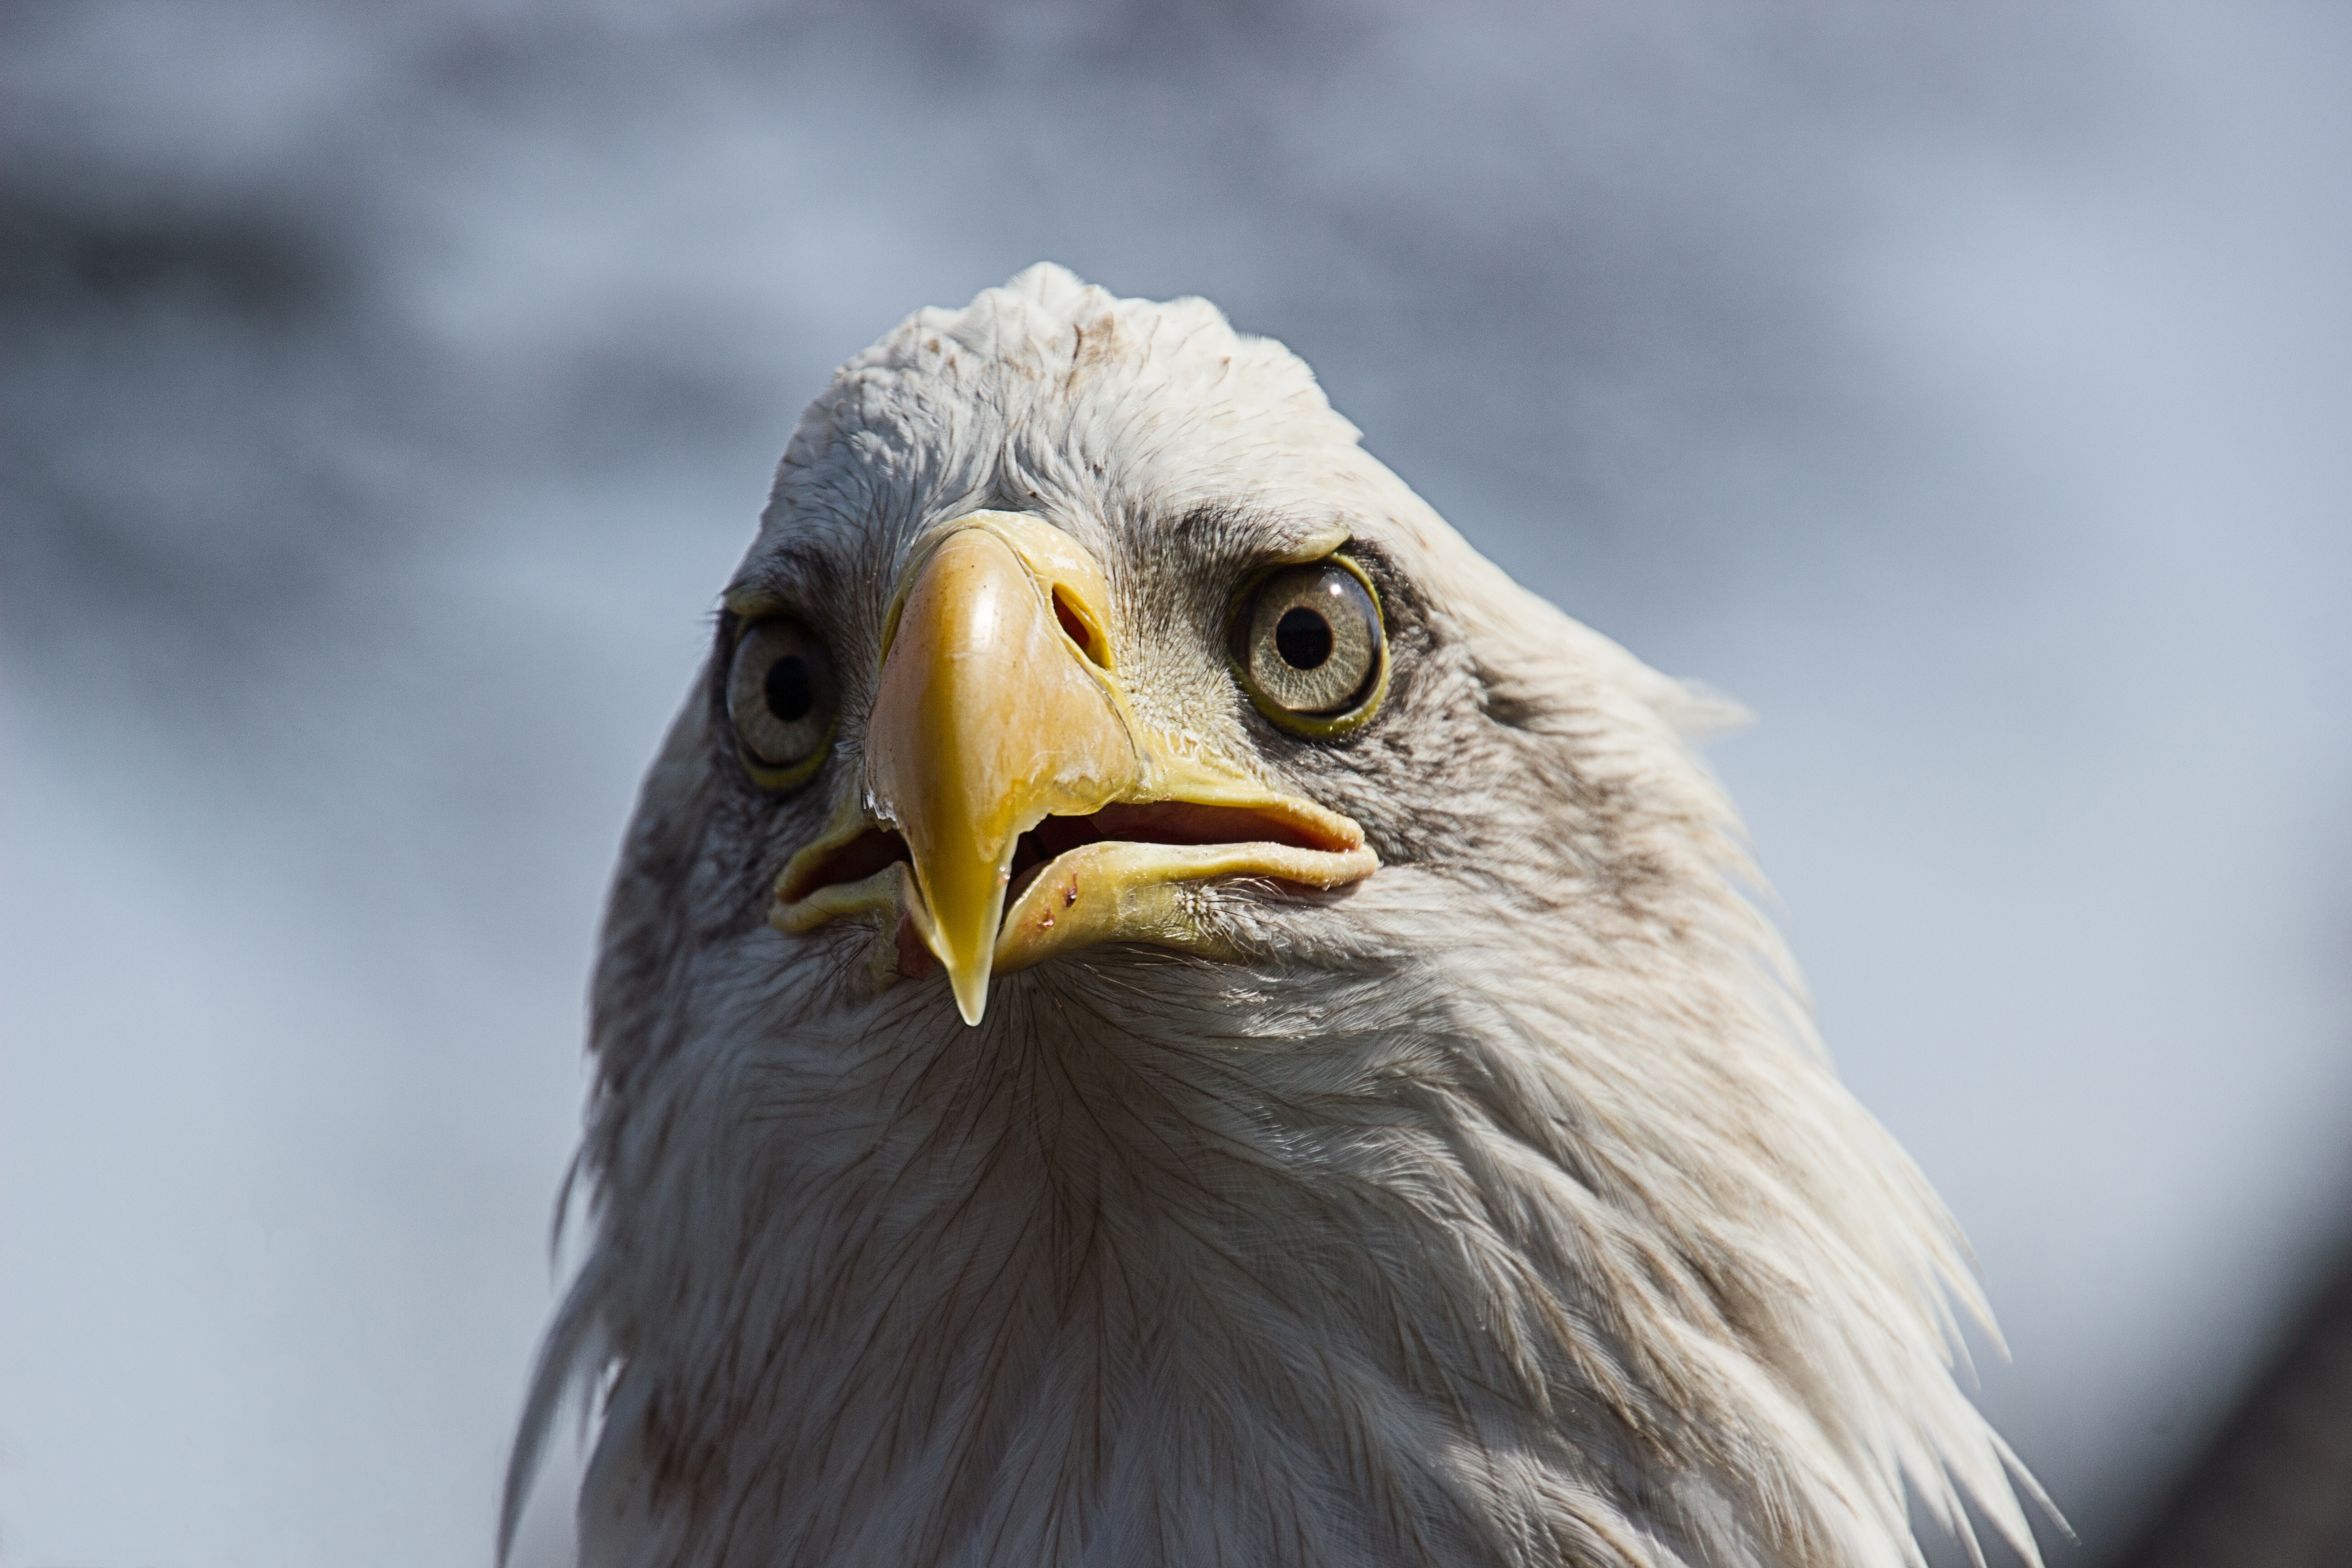
bird, wing, wildlife, beak, eagle, close, fauna, bird of prey, bald eagle, close up, vertebrate, animal portrait, accipitriformes